Exposition Flyer

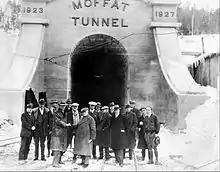
Burlington officials at the Moffat Tunnel in 1934 as plans were being made to create the "Exposition Flyer", the first transcontinental train to use the tunnel

The "Exposition Flyer "operated over the CB&Q between Chicago and Denver, the D&RGW between Denver and Salt Lake City, and the WP between Salt Lake City and Oakland. The westbound train left Chicago Union Station at 12:35 pm, and after traversing Illinois, the train crossed the Mississippi River at Burlington, Iowa, continuing through southern Iowa to Denver via Omaha and Lincoln, Nebraska. The train made use of the -long Moffat Tunnel, and was the first through passenger train to make use of the Dotsero Cutoff, as opposed to the former route via Colorado Springs, Pueblo and the Royal Gorge. After traveling through northern Nevada, the "Exposition Flyer" traveled through Feather River Canyon, although only those on the westbound "Exposition Flyer" were able to see the canyon during daylight hours. The train would finally arrive in San Francisco (Oakland with ferry connection to SF) at 10:30 pm two days later. The eastbound "Exposition Flyer" left San Francisco at 9 pm and arrived in Chicago at 11:55 pm two days later.